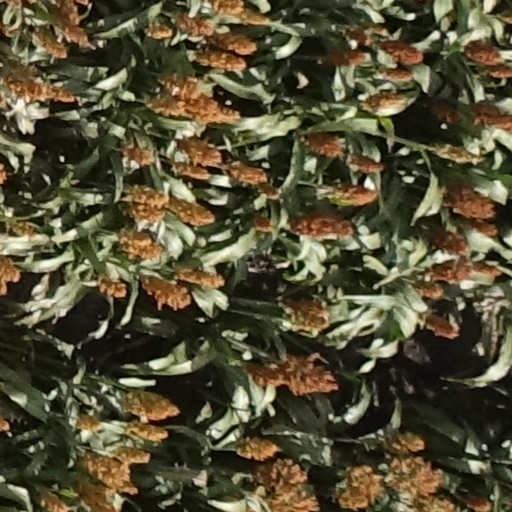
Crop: sorghum